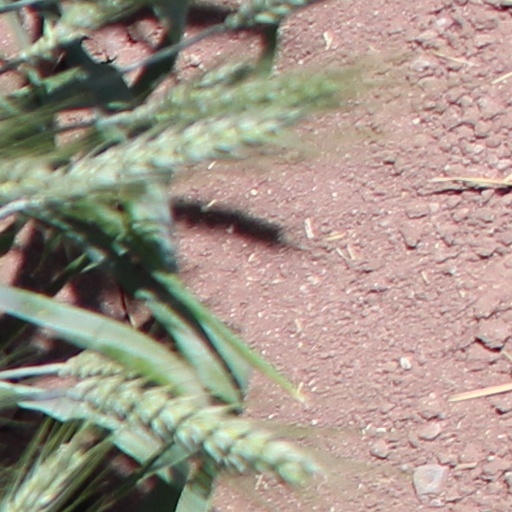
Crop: wheat